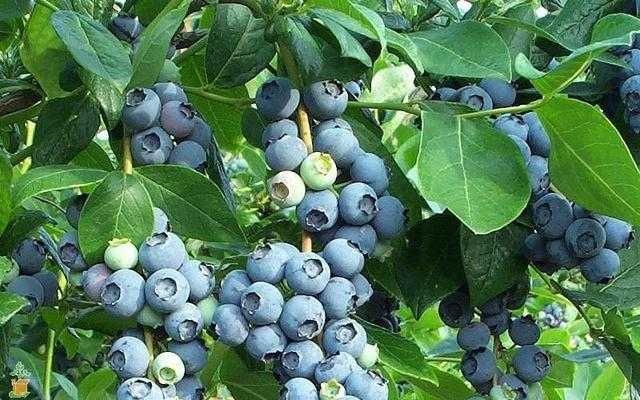
Label: Blueberry